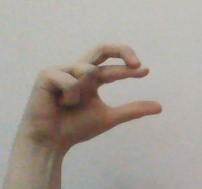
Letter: thal